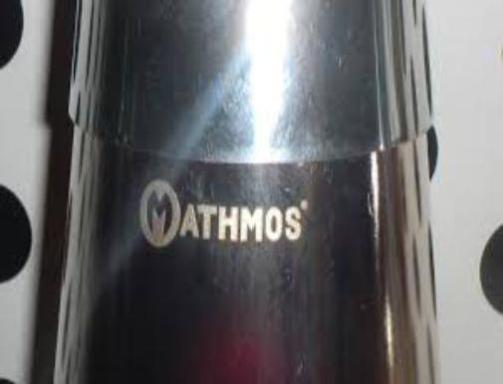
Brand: mathmos
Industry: Necessities